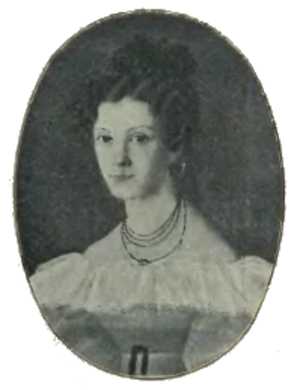
Henriette Hansen, née le 7 mai 1814 et morte en 1892 à Oslo, Norvège, est une actrice de théâtre, chanteuse d'opéra et danseuse de ballet norvégienne. Elle appartient à la génération pionnière du Christiania Offentlige Theater d'Oslo, premier théâtre public de Norvège ouvert en 1927. Ce théâtre est actif de 1827 à 1835 mais est ravagé par un incendie le 5 novembre 1835. Une fois rénové, il rouvre ses portes sous le nom de Christiania Norwegian Theatre en octobre 1837. Étant la première scène publique de Norvège, Henriette Hansen est considérée comme la première danseuse de ballet professionnelle originaire du pays.